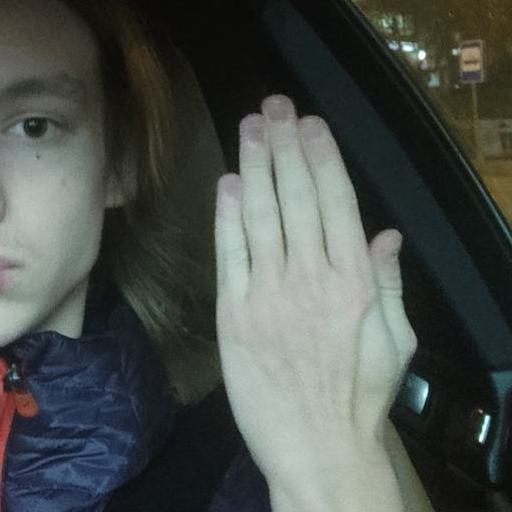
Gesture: stop_inverted